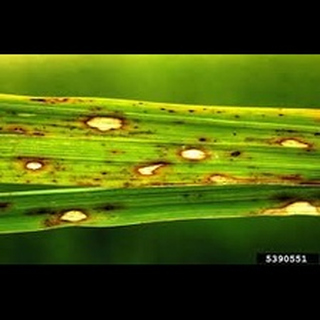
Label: wheat_leaf_blight